Heydar Aliyev

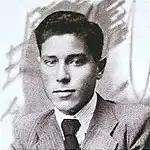
Young Heydar Aliyev

During World War II, he served as commander of a Smersh battalion, which conducted intelligence operations on the Soviet Union's own forces and executed soldiers who deserted or fought insufficiently hard.